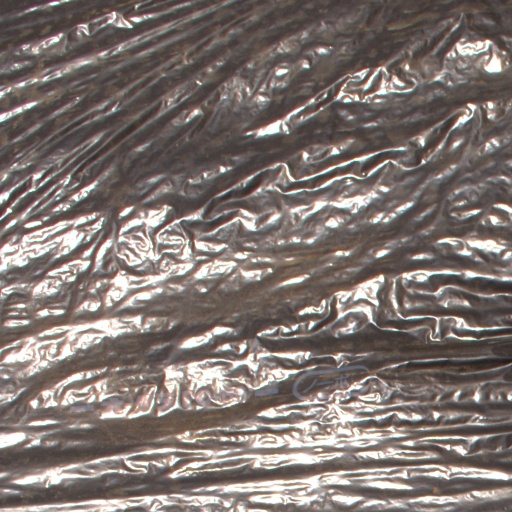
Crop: Jerusalem artichoke